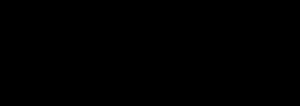
Le 5-bromouracile est un dérivé bromé de l'uracile agissant comme antimétabolite ou analogue de base nucléique à la place de la thymine dans l'ADN susceptible d'induire des mutations de la même manière que la 2-aminopurine. On l'utilise essentiellement comme mutagène expérimental, mais son dérivé désoxy, la bromodésoxyuridine, est utilisé comme antinéoplasique.